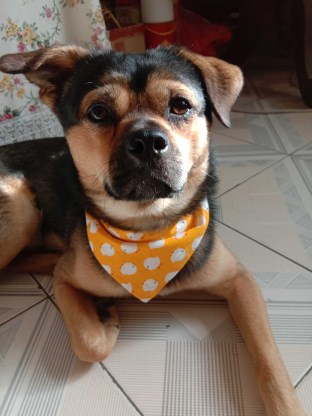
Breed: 3336-n000121-chinese_rural_dog